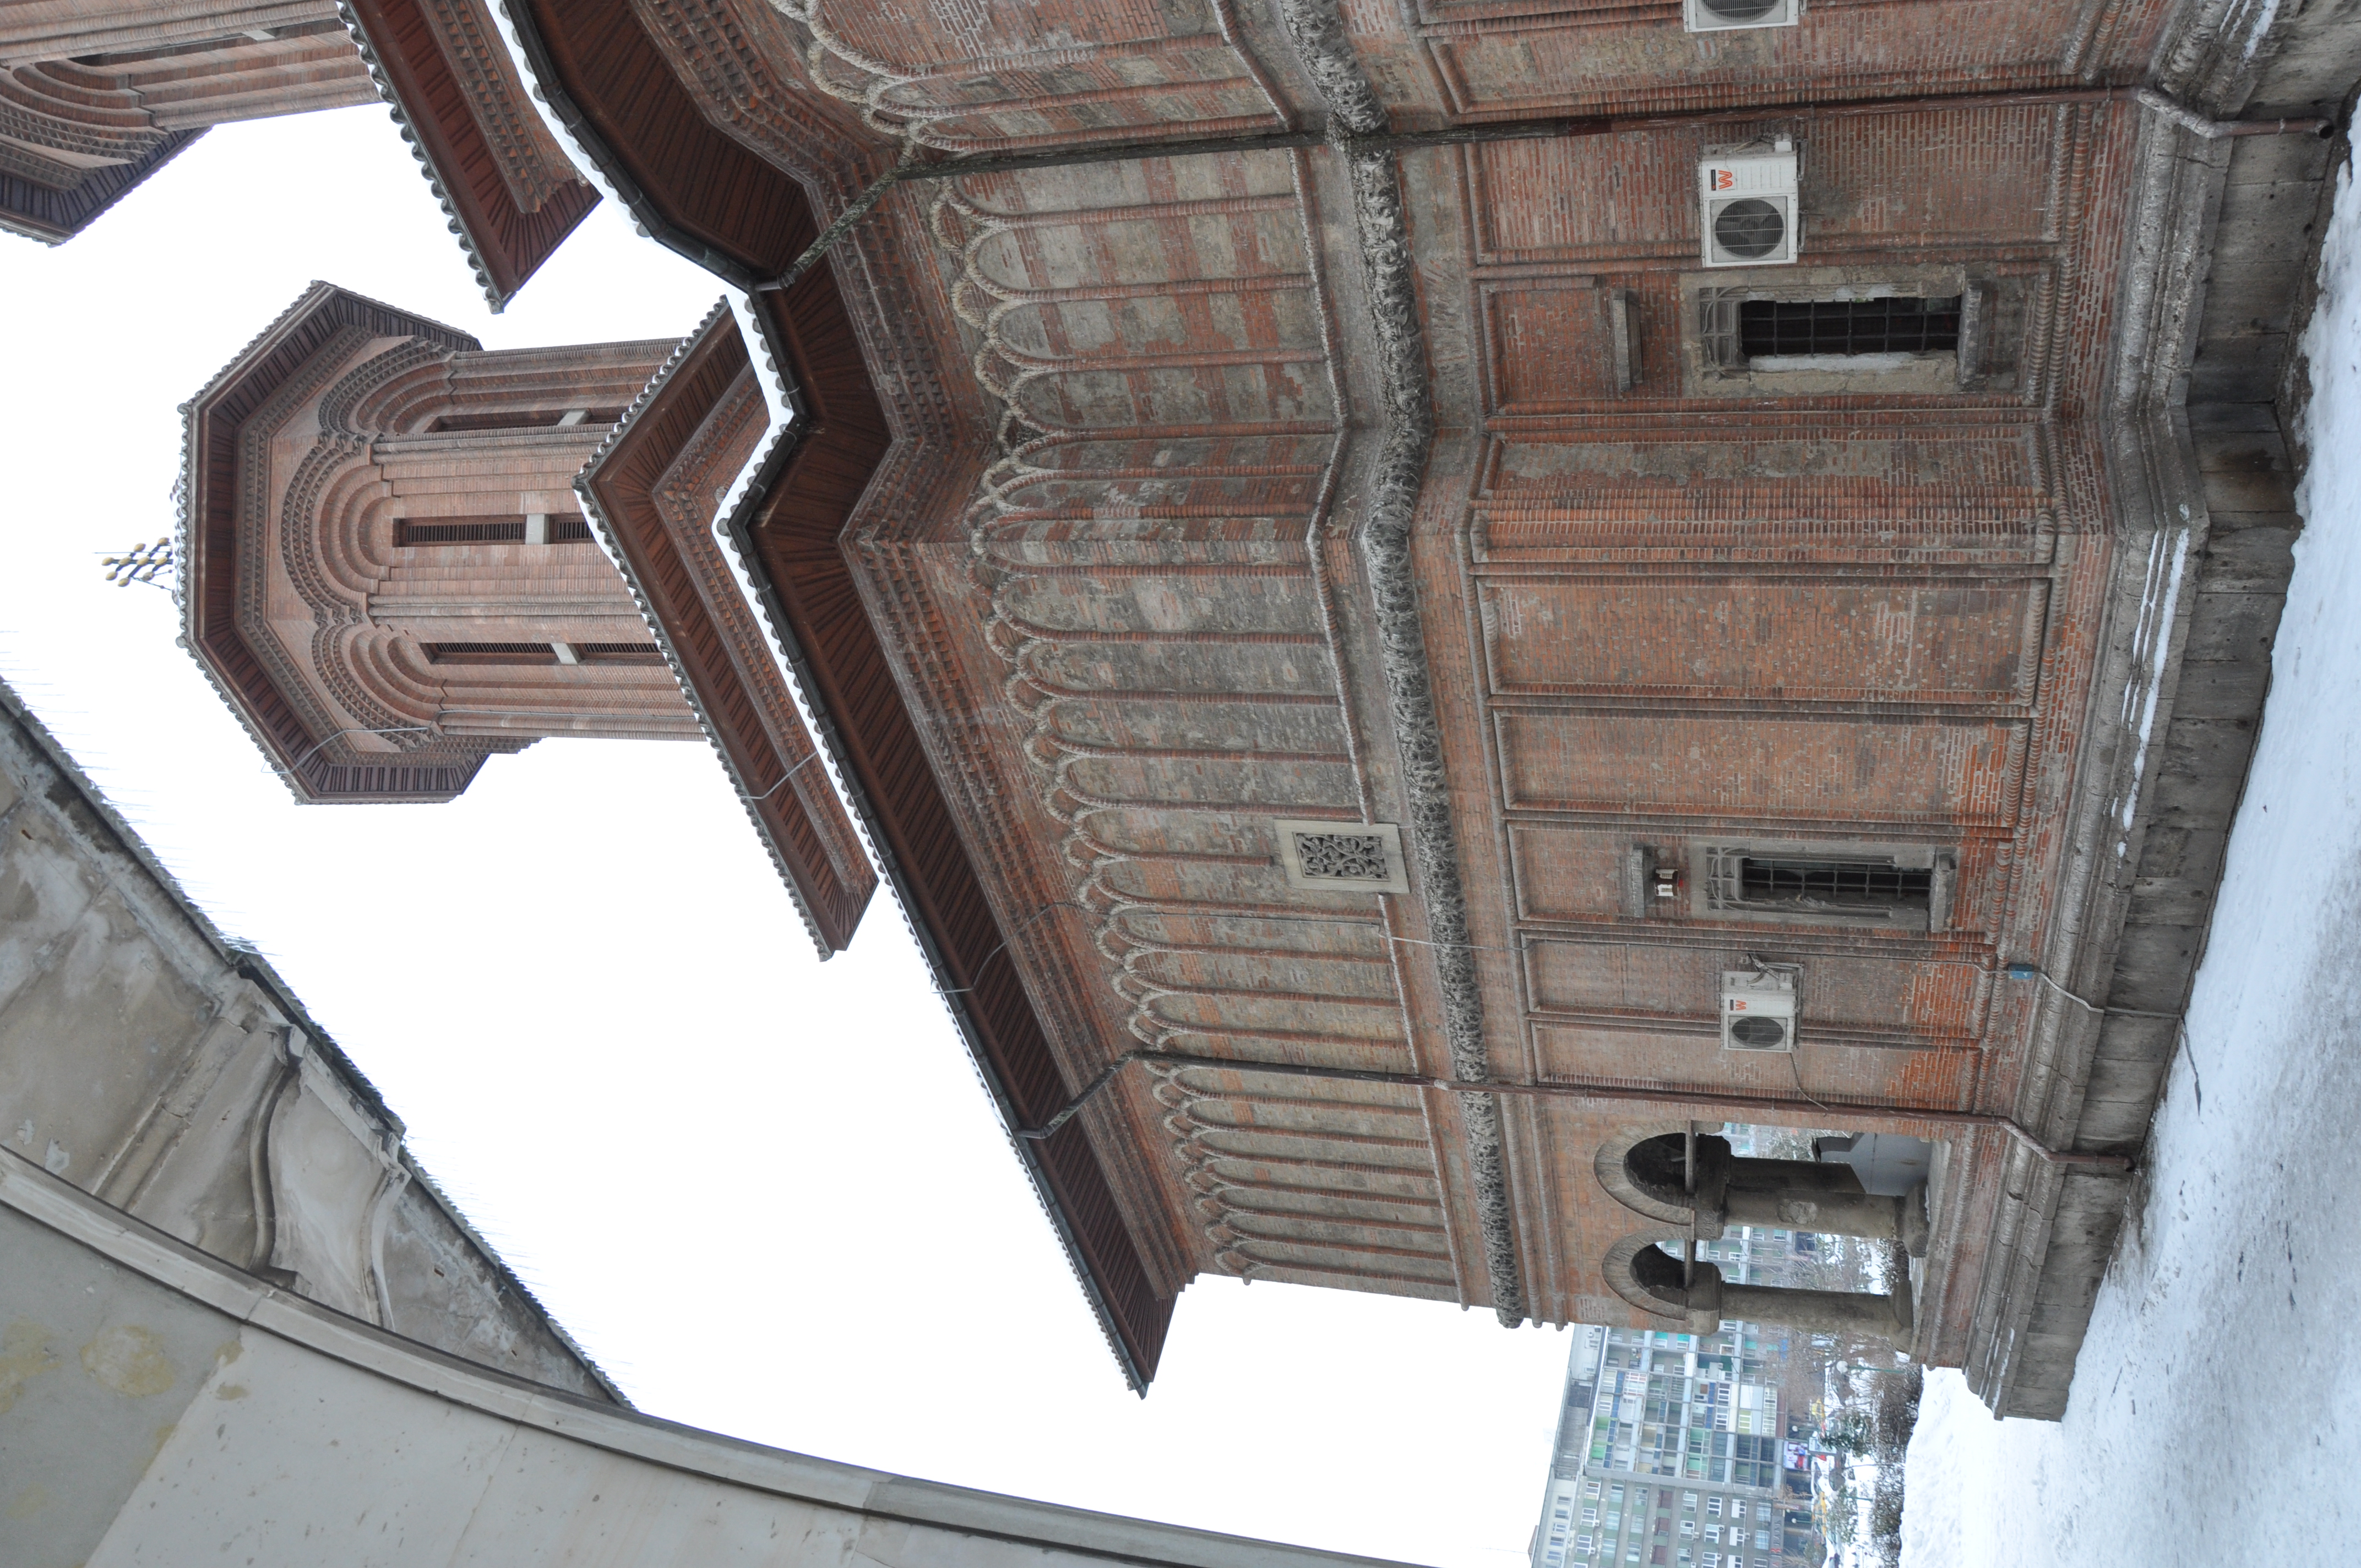
architecture, photography, building, photo, arch, religion, landmark, facade, church, cathedral, chapel, christian, place of worship, baptistery, photos, religious, free, cool image, de, monastery, churches, synagogue, fotografie, history, christianity, romana, style, orthodox, eastern, basilica, romania, bucharest, bor, biserica, arhitectura, orthodoxy, romanian, ortodoxa, ortodoxia, ortodoxie, cretinism, cretin, ecclesiastical, bisericeasc, cladire, edificiu, bucuresti, brancovenesc, cretulescu, kretzulescu, kretulescu, cretzulescu, creulescu, ancient history